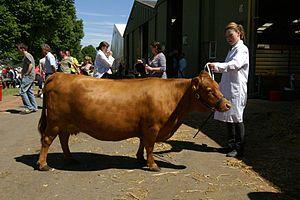
La dexter est une race irlandaise de bovins.